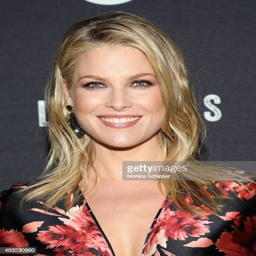
actor attends the series premiere